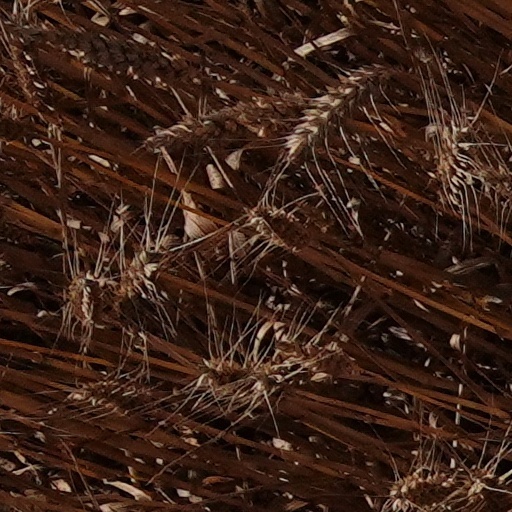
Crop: wheat